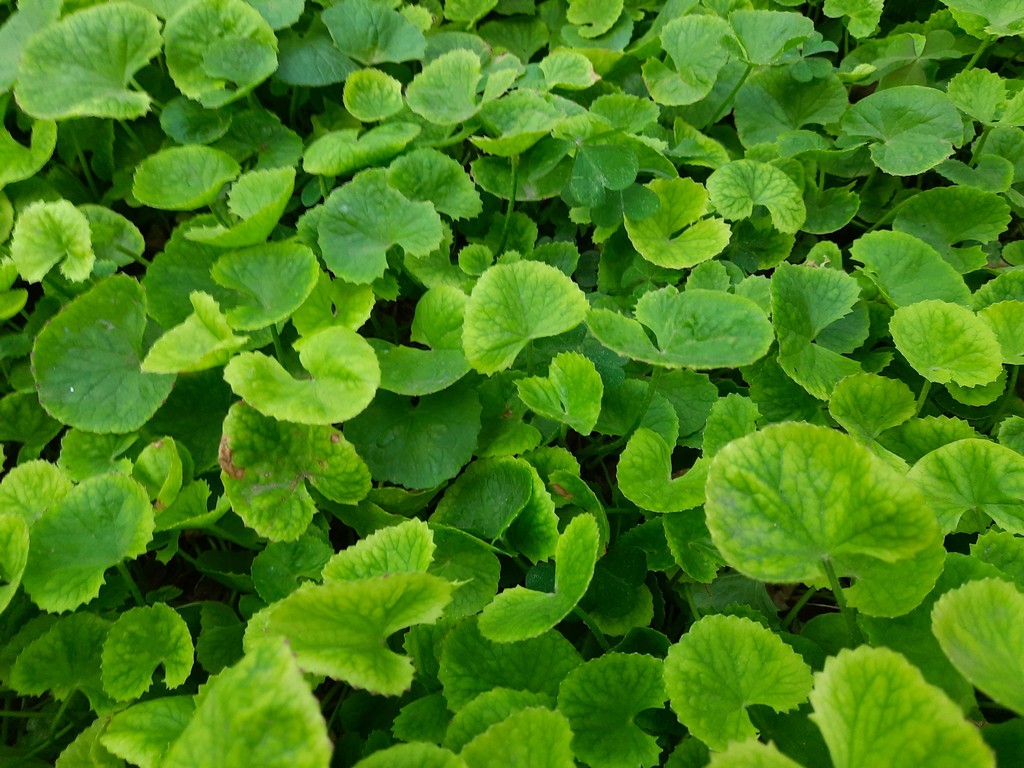
Label: Healthy